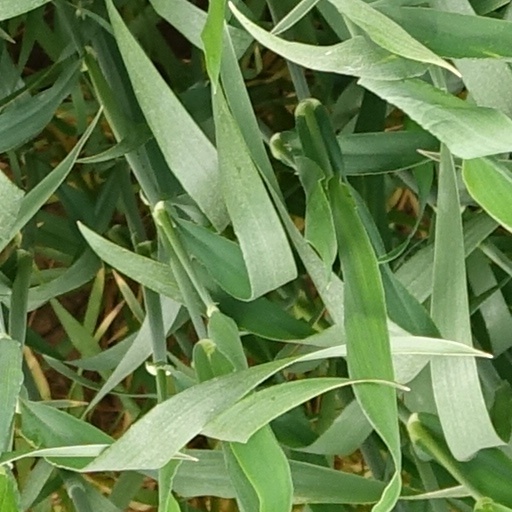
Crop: wheat